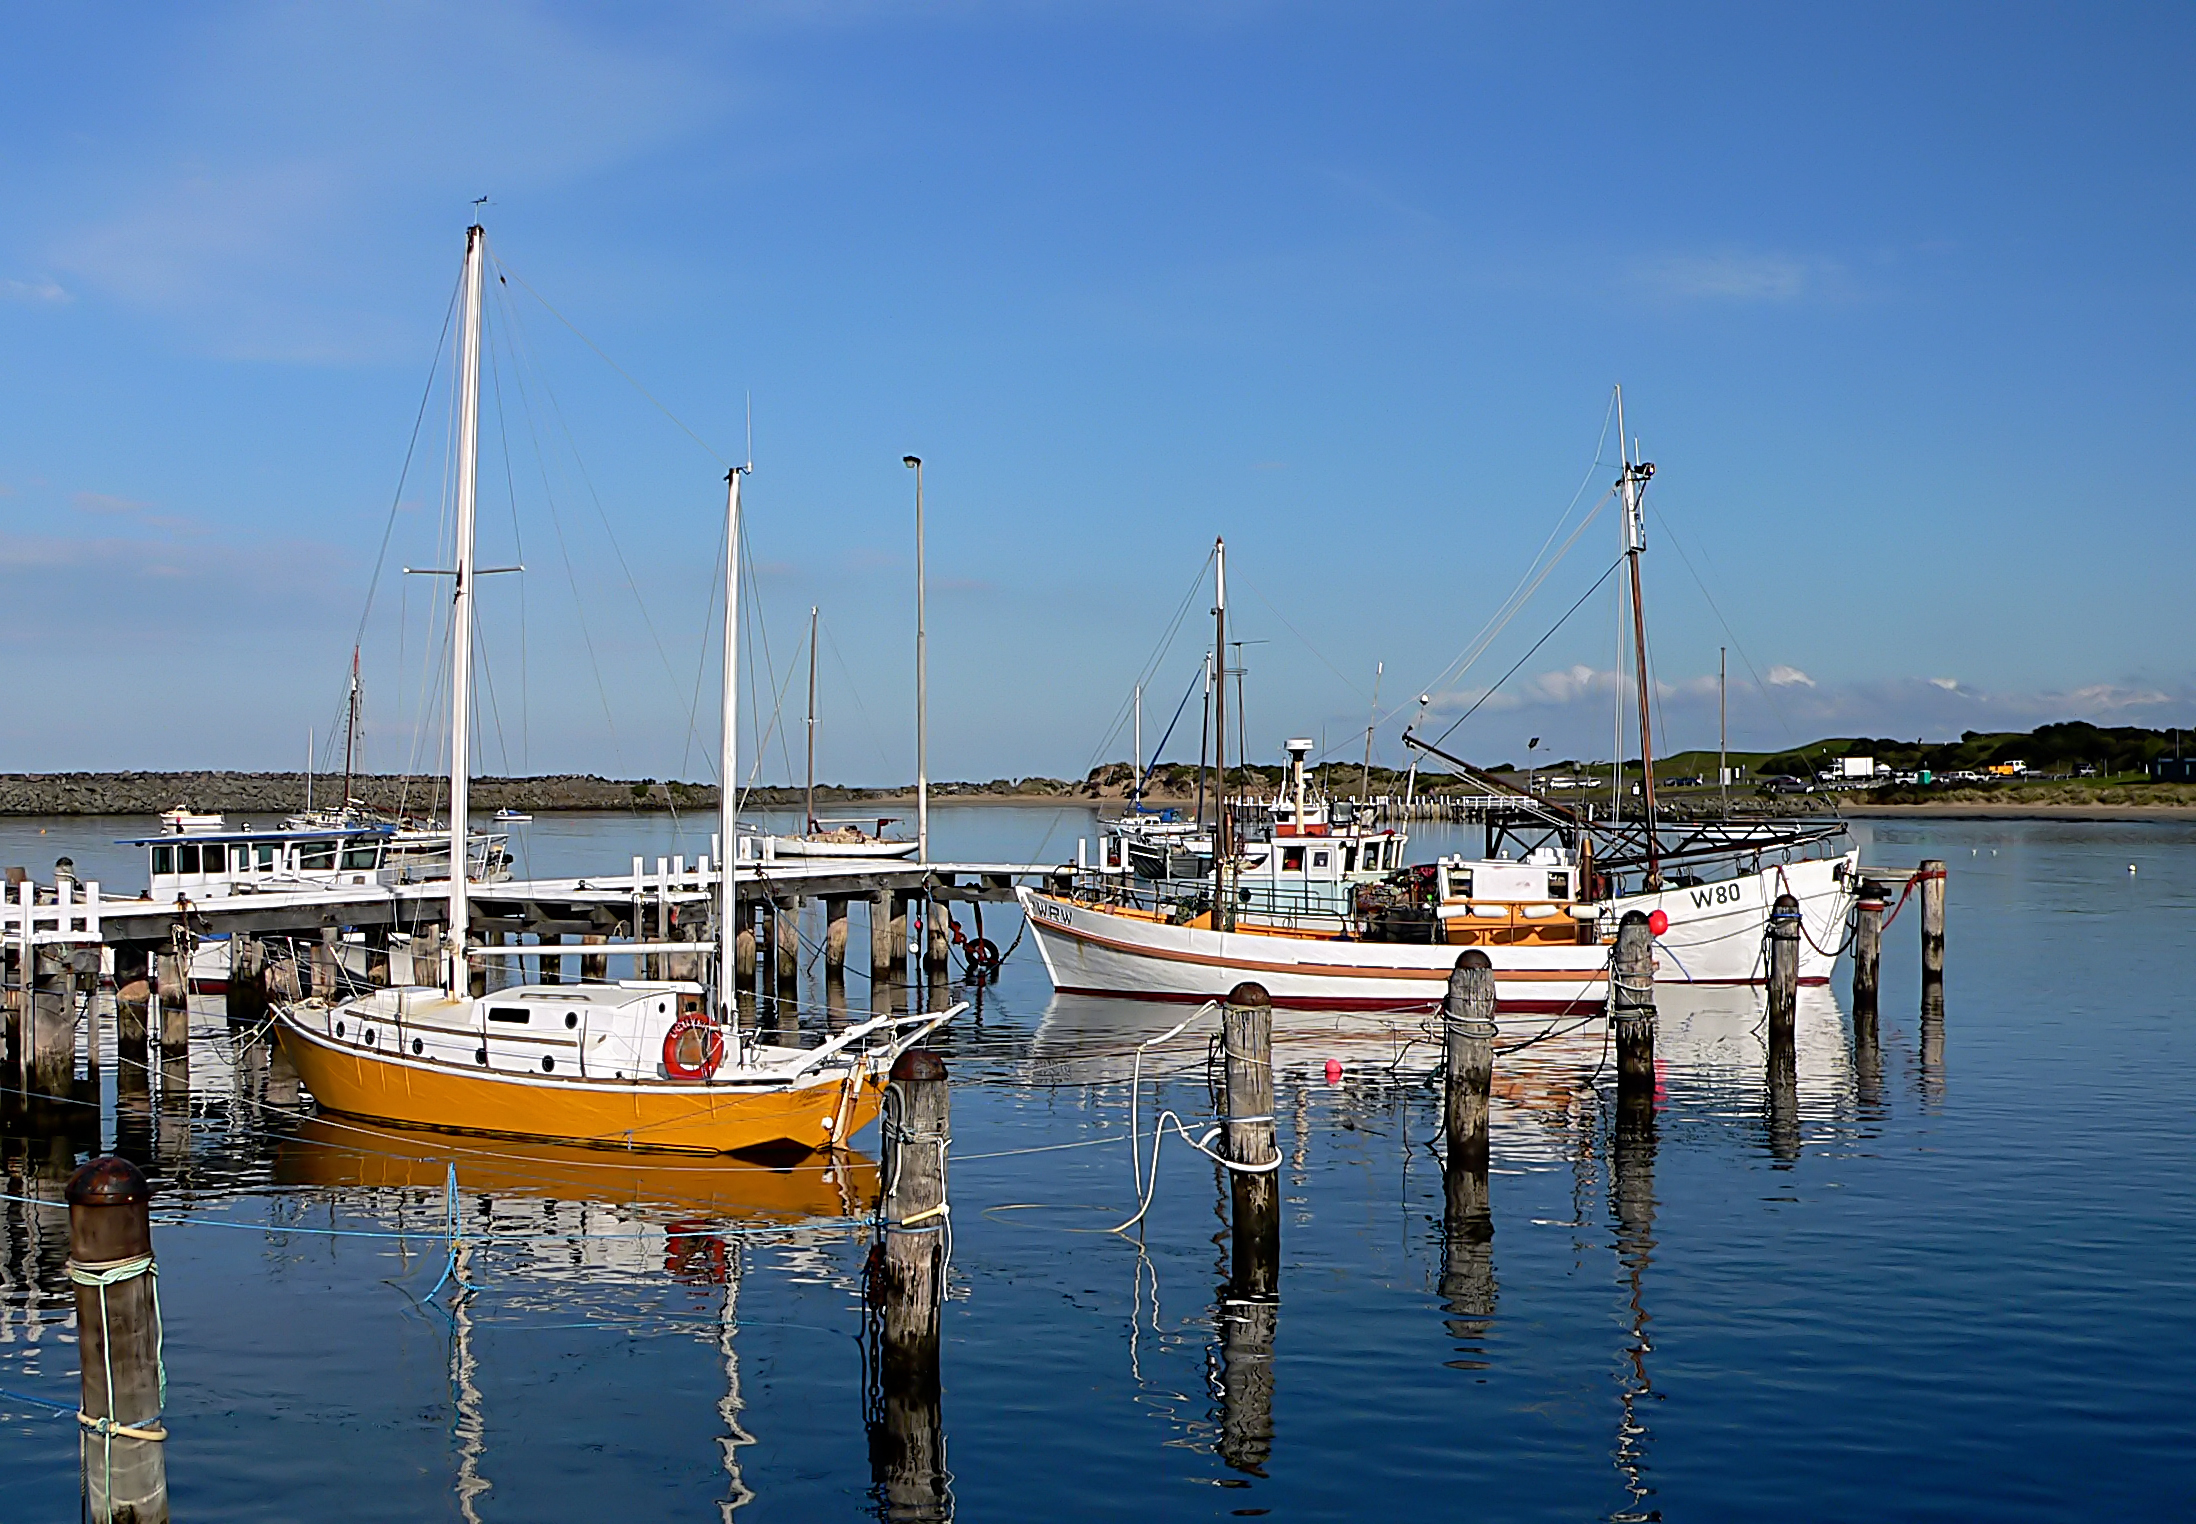
sea, coast, water, ocean, dock, boat, surf, reflection, vehicle, mast, sailing, bay, harbor, marina, port, sailboat, australia, great, boating, boats, sail, beaches, bridgecamera, watercraft, seacliffs